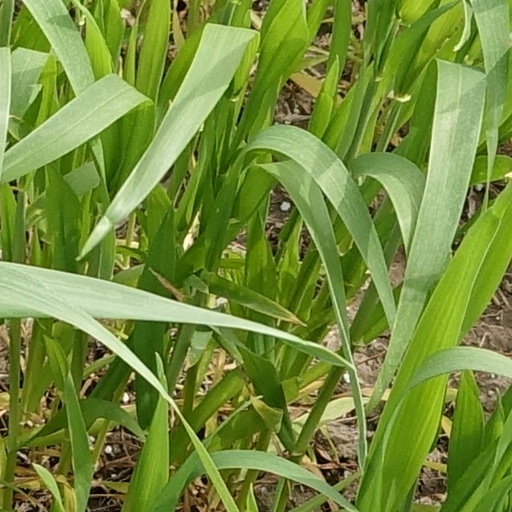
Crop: wheat